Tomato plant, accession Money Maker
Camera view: bottom (45 deg); turntable rotation: 300 degrees
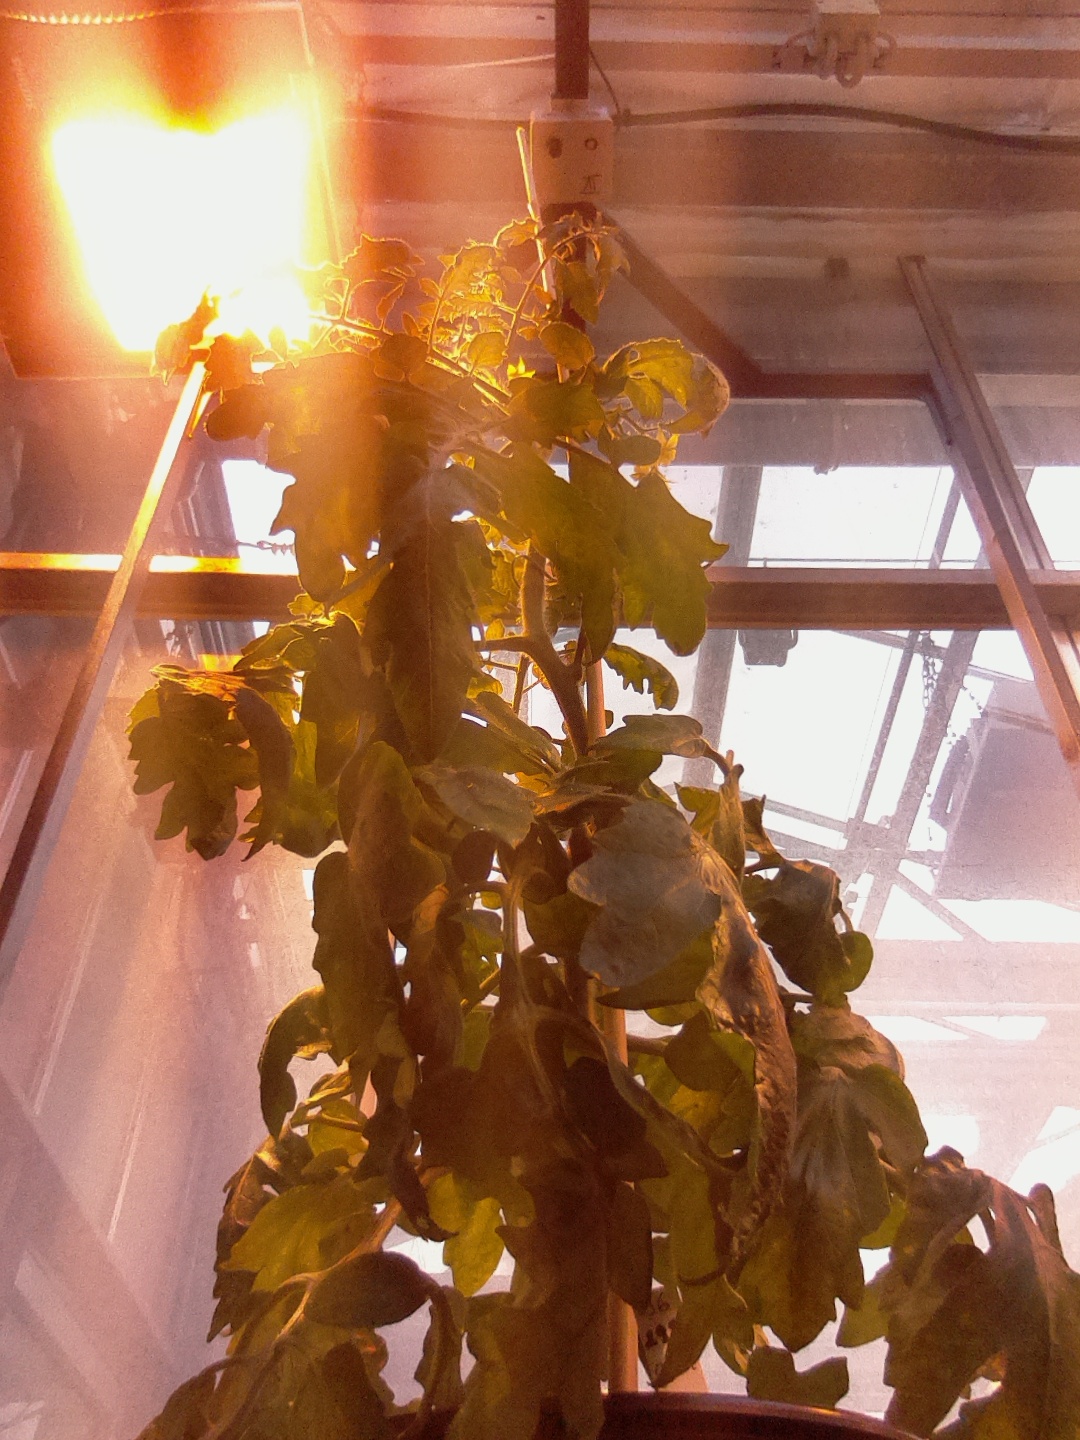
BBCH growth stage 70: Fruits at the main stem or branches visibles